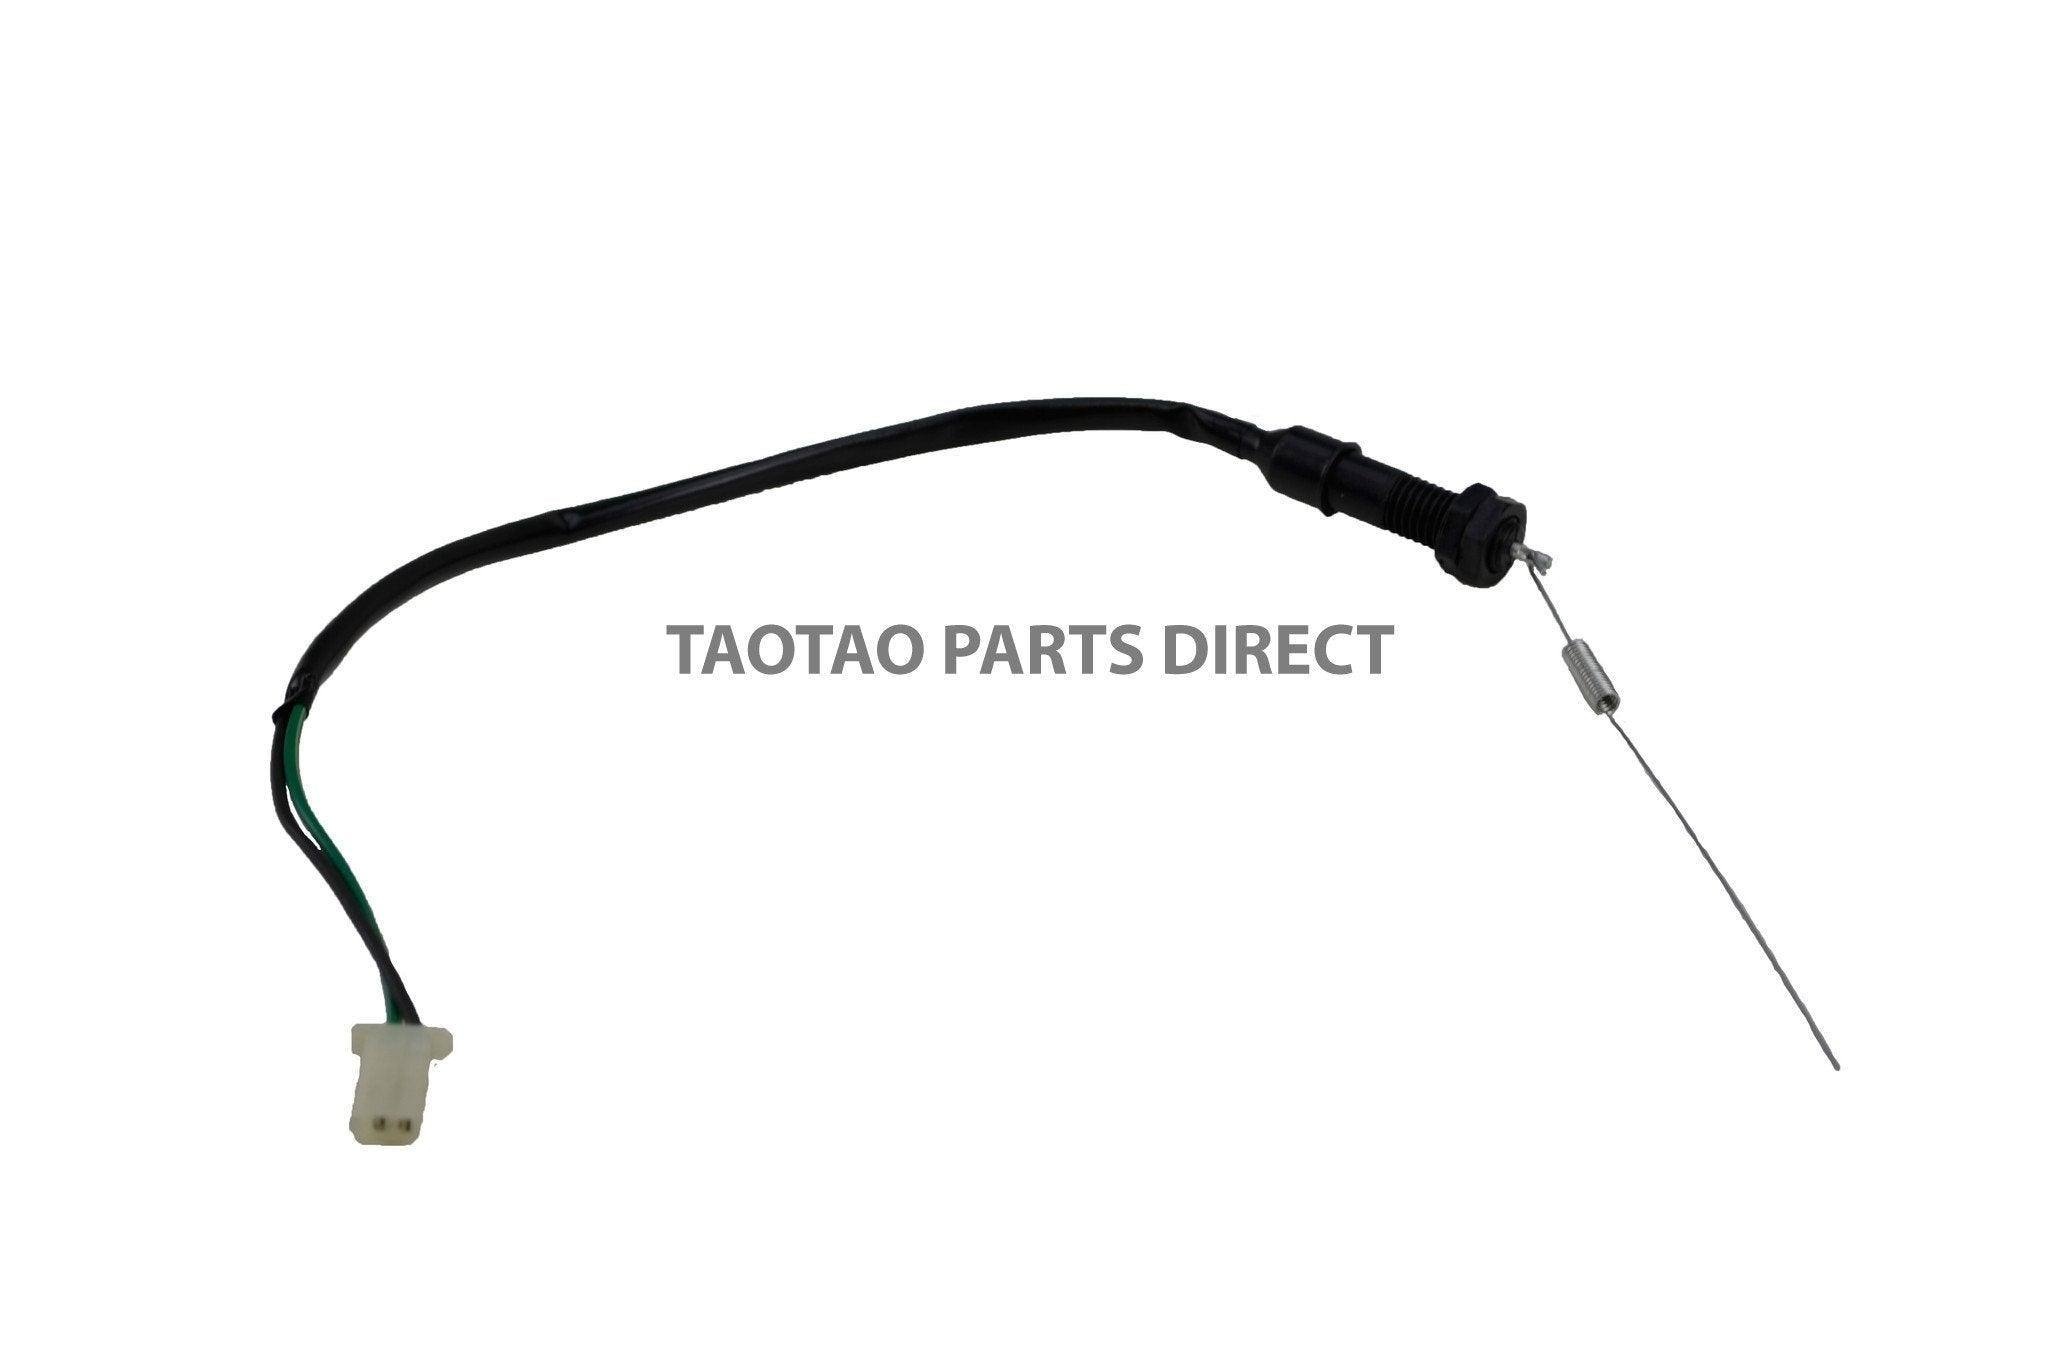
ATV Rear Brake Switch
Fits all TAOTAO ATV's
Brand: TAOTAO
Category: Vehicles & Parts > Vehicle Parts & Accessories > Motor Vehicle Parts > Motor Vehicle Braking > Brake Light Switches